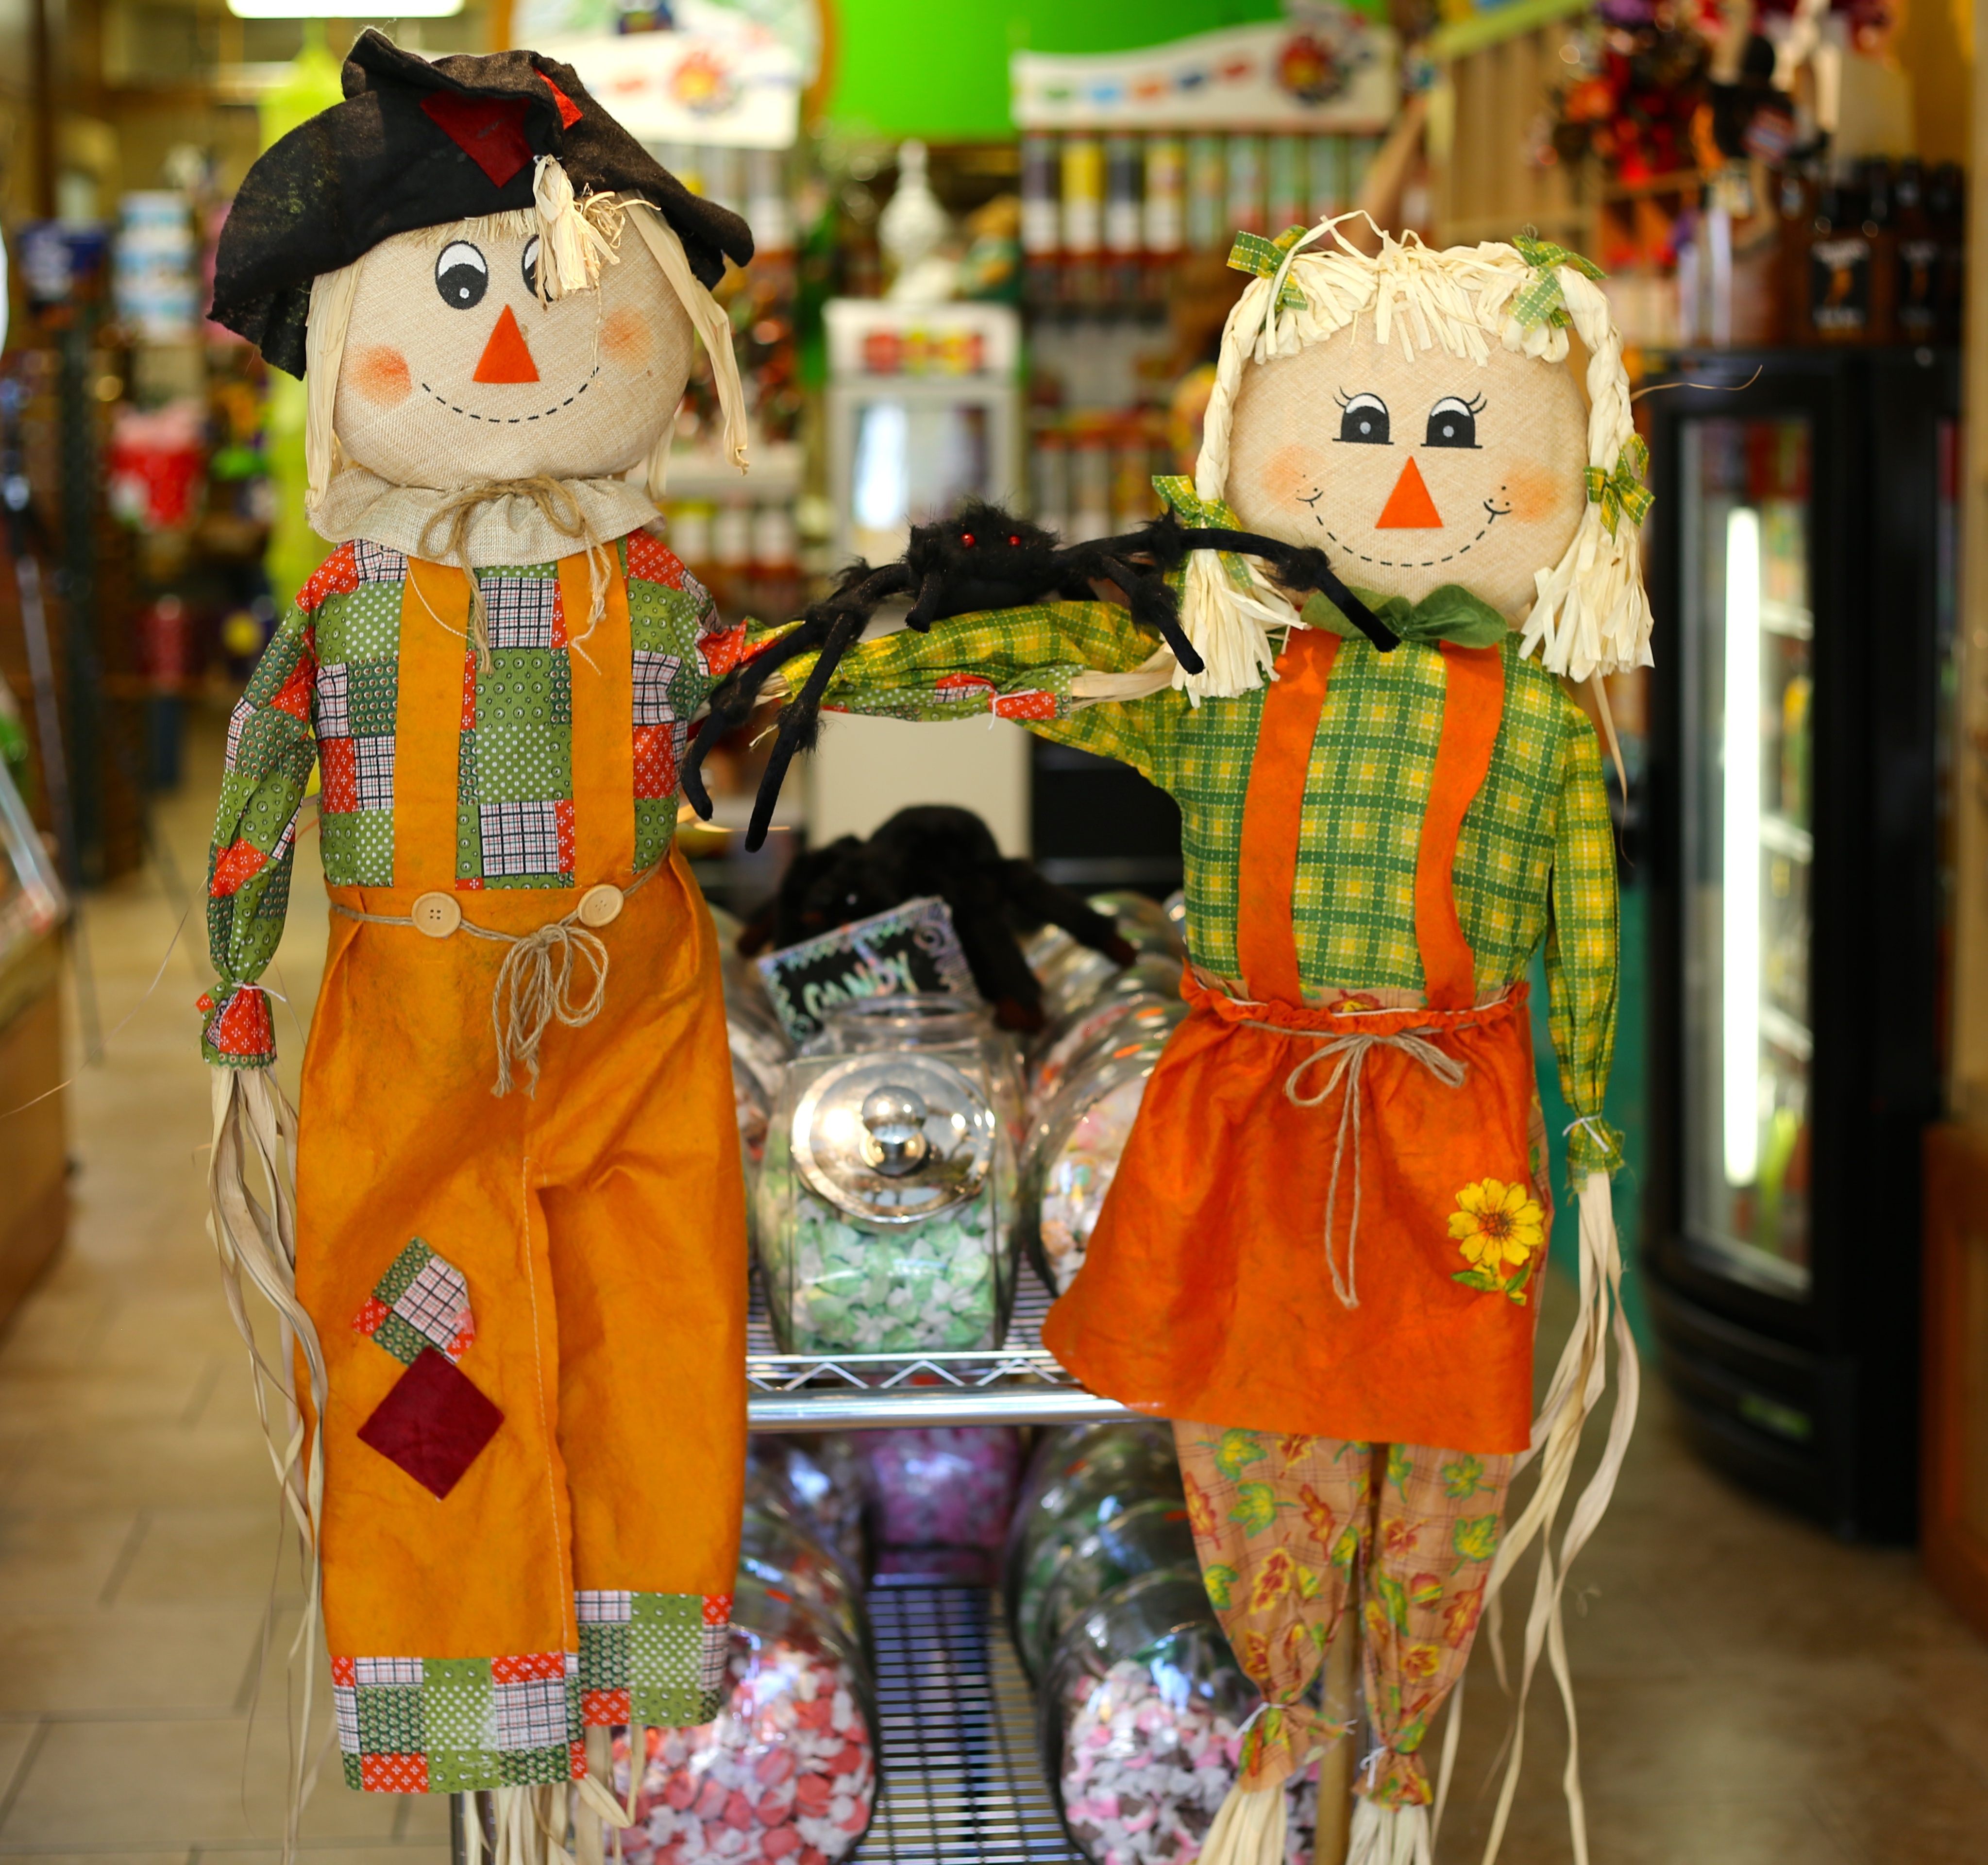
fall, orange, harvest, autumn, toy, season, thanksgiving, doll, fun, november, october, scarecrows